M. A. G. Osmani

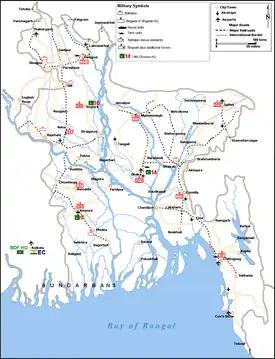
Pakistani deployment in May 1971, after reorganization of Eastern Command forces following Operation Searchlight (some unit locations not shown)

The Pakistan army, after expelling the Mukti Bahini from Bangladesh by May 1971, experienced relative peace in June and July. Mukti Bahini activity had lessened during the months of preparation. The Indian army began shelling border outposts (about half of the 370 outposts were destroyed by the end of July) to facilitate infiltration into occupied territories. Bengali regular forces were not ready for operation until mid-July. With the conflict largely centred around the India-East Pakistan border region, the Pakistani Eastern Command began reorganizing their forces to consolidate control of the province. An East Pakistan Civil Armed Force, with 17 operational wings, was raised from West Pakistani and Bihari volunteers, Razakars (50,000), Al-Badr and Al Shams (5,000 from each unit). Five thousand police were flown in from West Pakistan.